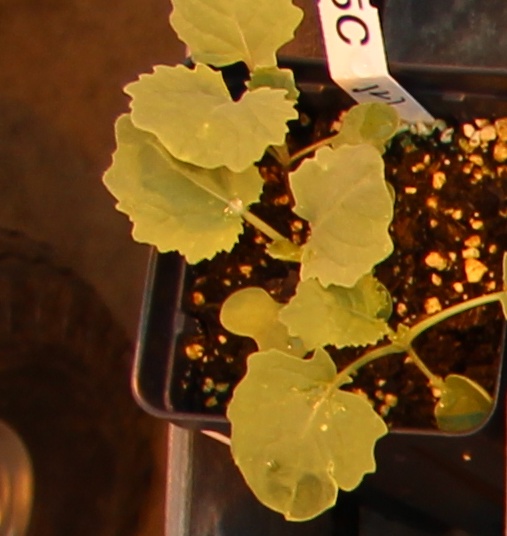
Label: Canola